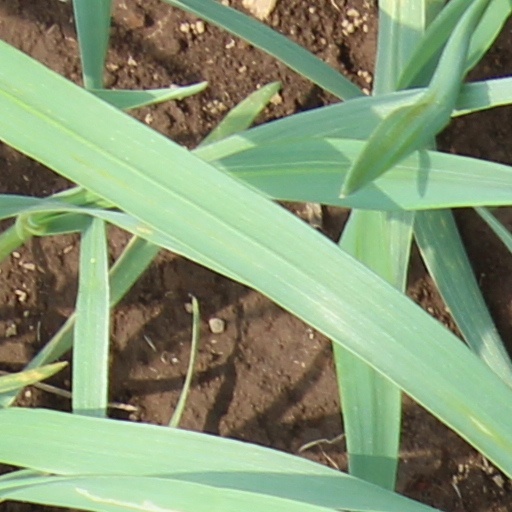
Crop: wheat